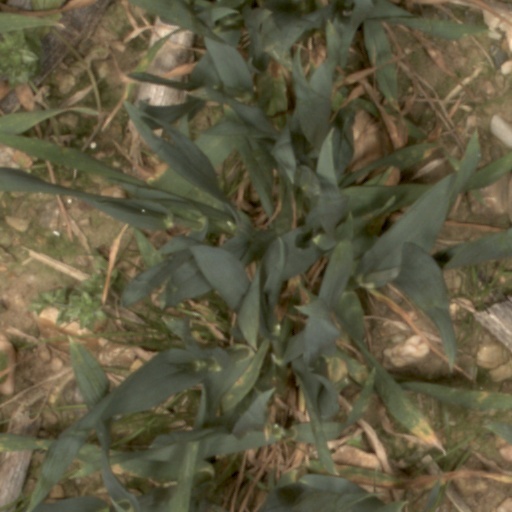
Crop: wheat